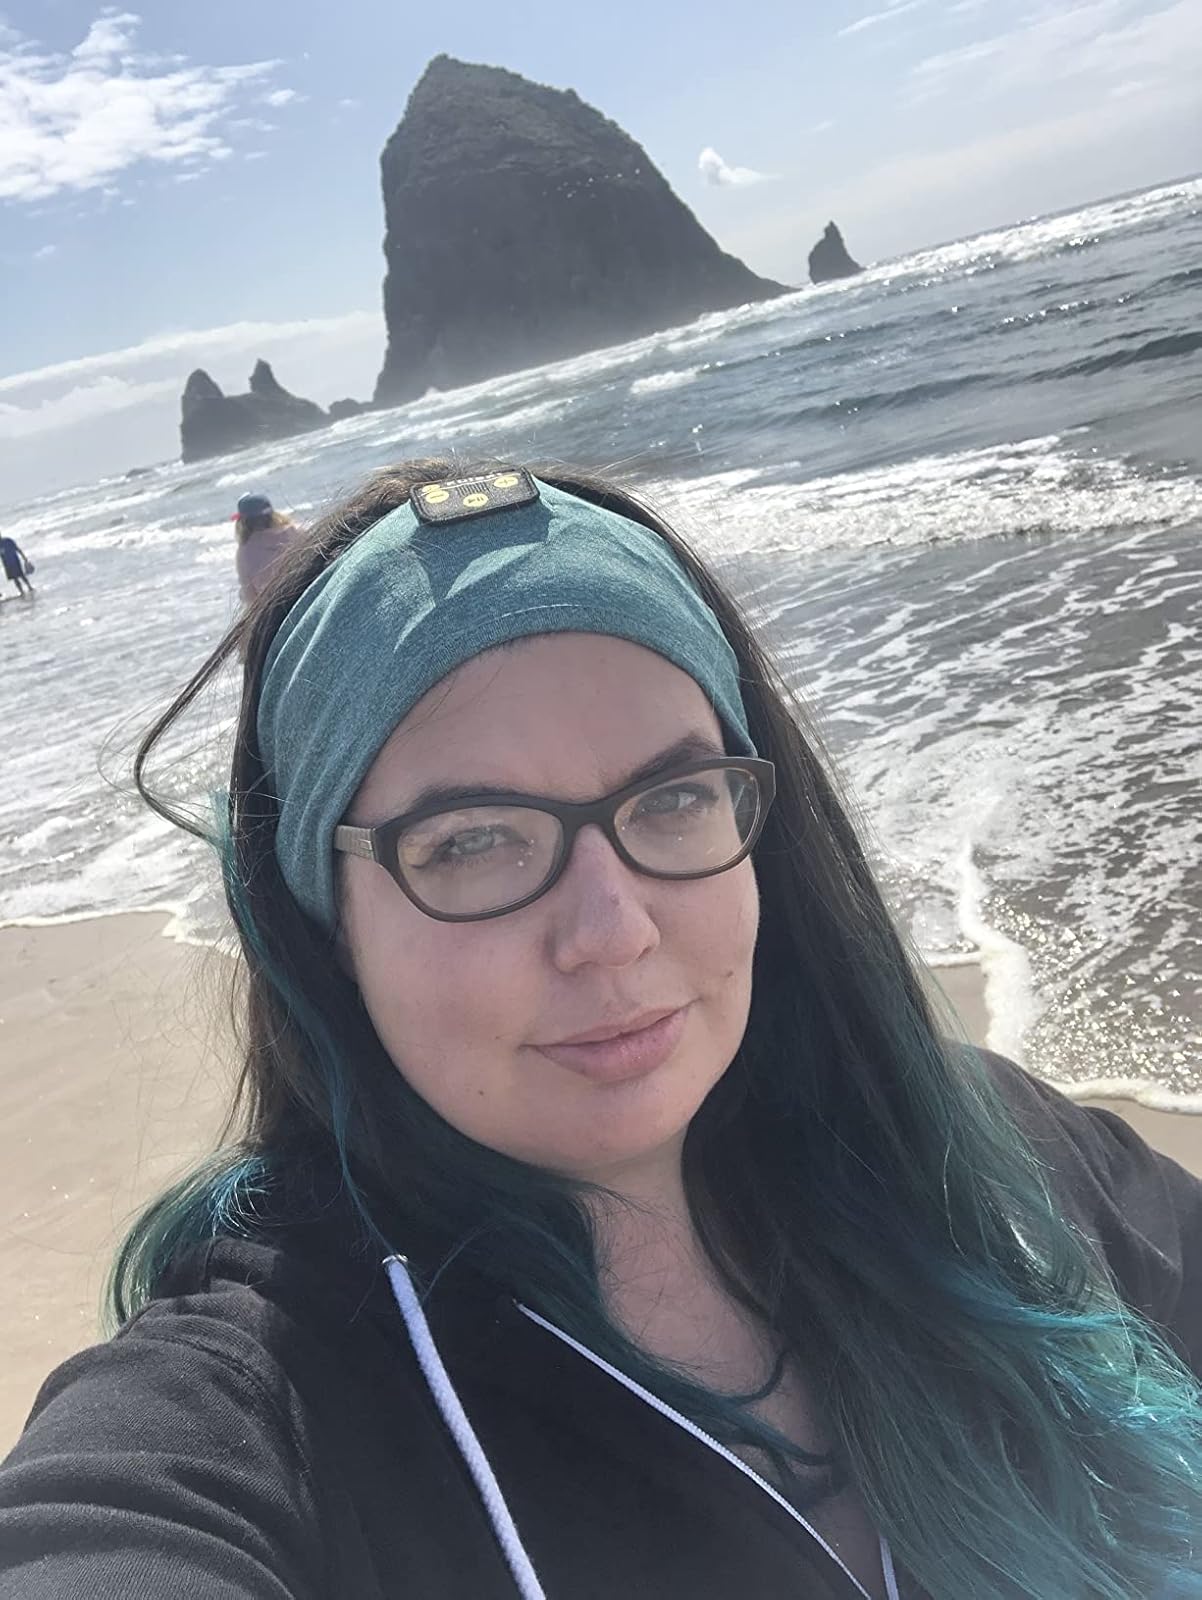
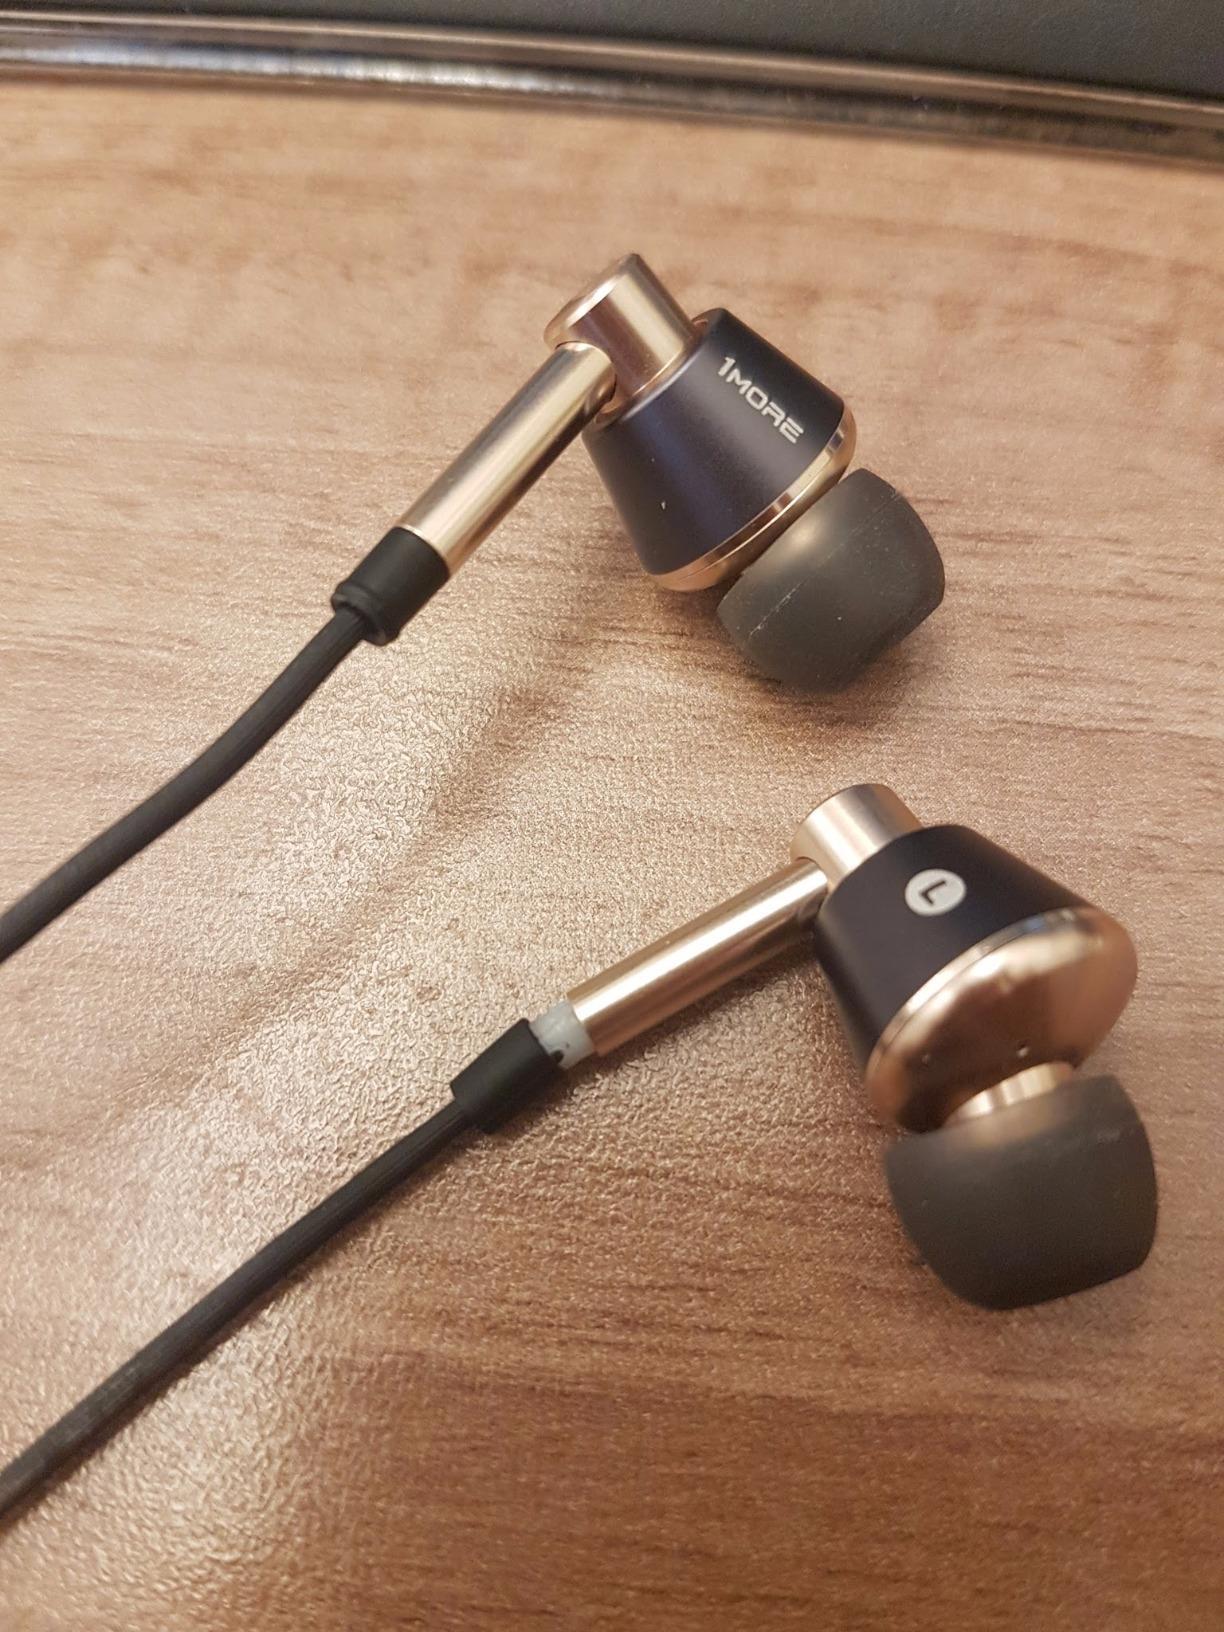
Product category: headphones
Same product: no